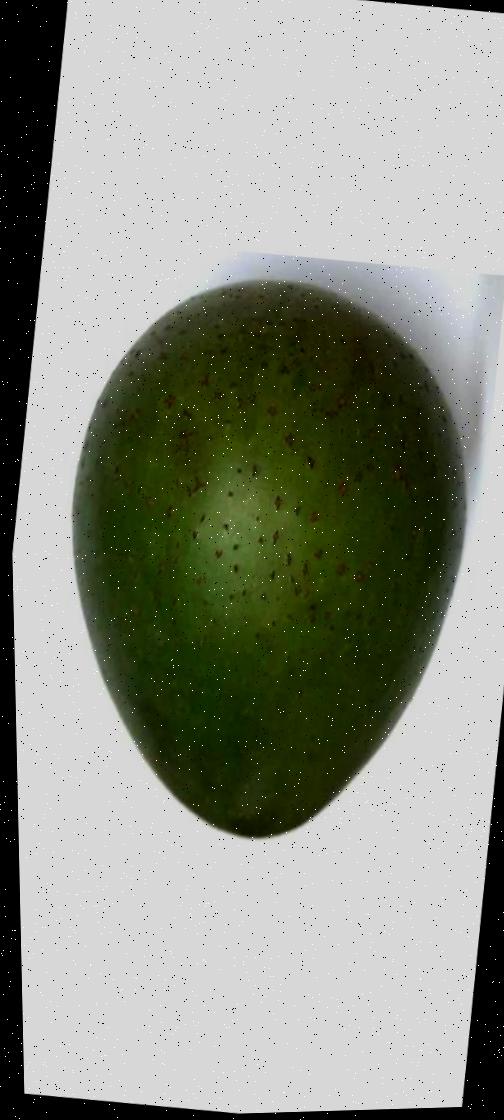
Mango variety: Ashshina Zhinuk